Marcello Fogolino

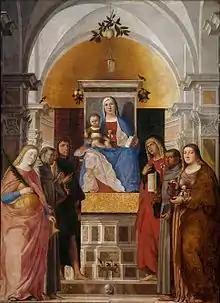
Marcello Fogolino, "Madonna with child and saints", 1510 – 1520, Oil on canvas, 266 × 195 cm. Rijksmuseum, Amsterdam

Marcello Fogolino (active 1510–1548) was an Italian painter of the Renaissance or Mannerist style. Originally from San Vito in the Friuli, he worked early in his life he worked in Vicenza, under the painter Bartolomeo Montagna. He was also influenced by Giovanni Speranza and Pordenone.